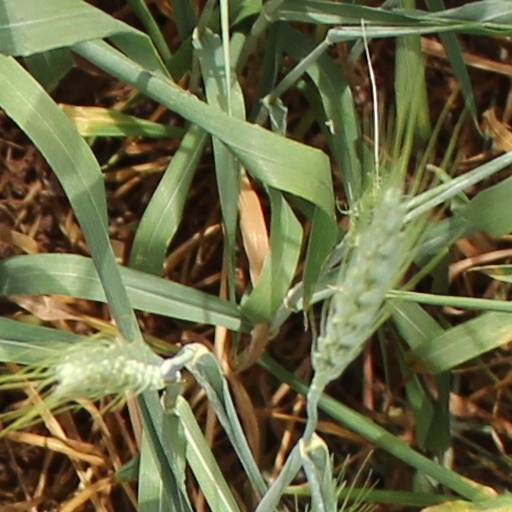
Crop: wheat